Whatever (Ayumi Hamasaki song)

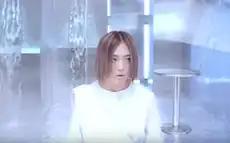
The music video for "Whatever" features Hamasaki (pictured) in a small room with built-in water features, and bears a similar resemblance to the single's cover art with its depiction of angels

Wataru Takeishi directed the music video for "Whatever", his first collaboration since working with Hamasaki on her single "Trust" in 1998. The music video begins with Hamasaki sitting inside a silver room with a silver table and built-in water feature; the majority of these scenes include panning and tracking shots, close-ups, and aerial shots of Hamasaki with added video effects. The video includes scenes of a young child dressed as an angel walking through and observing a destroyed landscape. Near the end of the video, the child attempts to reach for a flower behind barbed wire but becomes stuck in the process. The video concludes with a panning shot of Hamasaki wearing a similar angel costume inside a birdcage-like confinement. The full visual was added to Hamasaki’s YouTube channel on October 2, 2019.